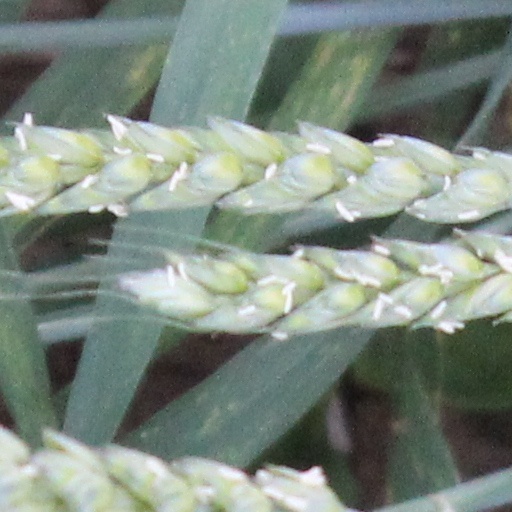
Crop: wheat